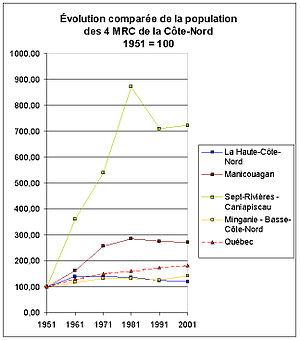
La Côte-Nord est une région administrative du Nord-Est du Québec au Canada. Elle est située entre la province de Terre-Neuve-et-Labrador à l'est et la région du Saguenay–Lac-Saint-Jean à l'ouest. Sa population se trouve principalement sur le littoral du fleuve Saint-Laurent. L'économie de la Côte-Nord est surtout axée sur la pêche, la foresterie et l'industrie minière. Elle est composée de six municipalités régionales de comté et de trente-trois municipalités locales. En ce qui concerne la superficie, la région figure au deuxième rang parmi les plus grandes régions du Québec après le Nord-du-Québec.